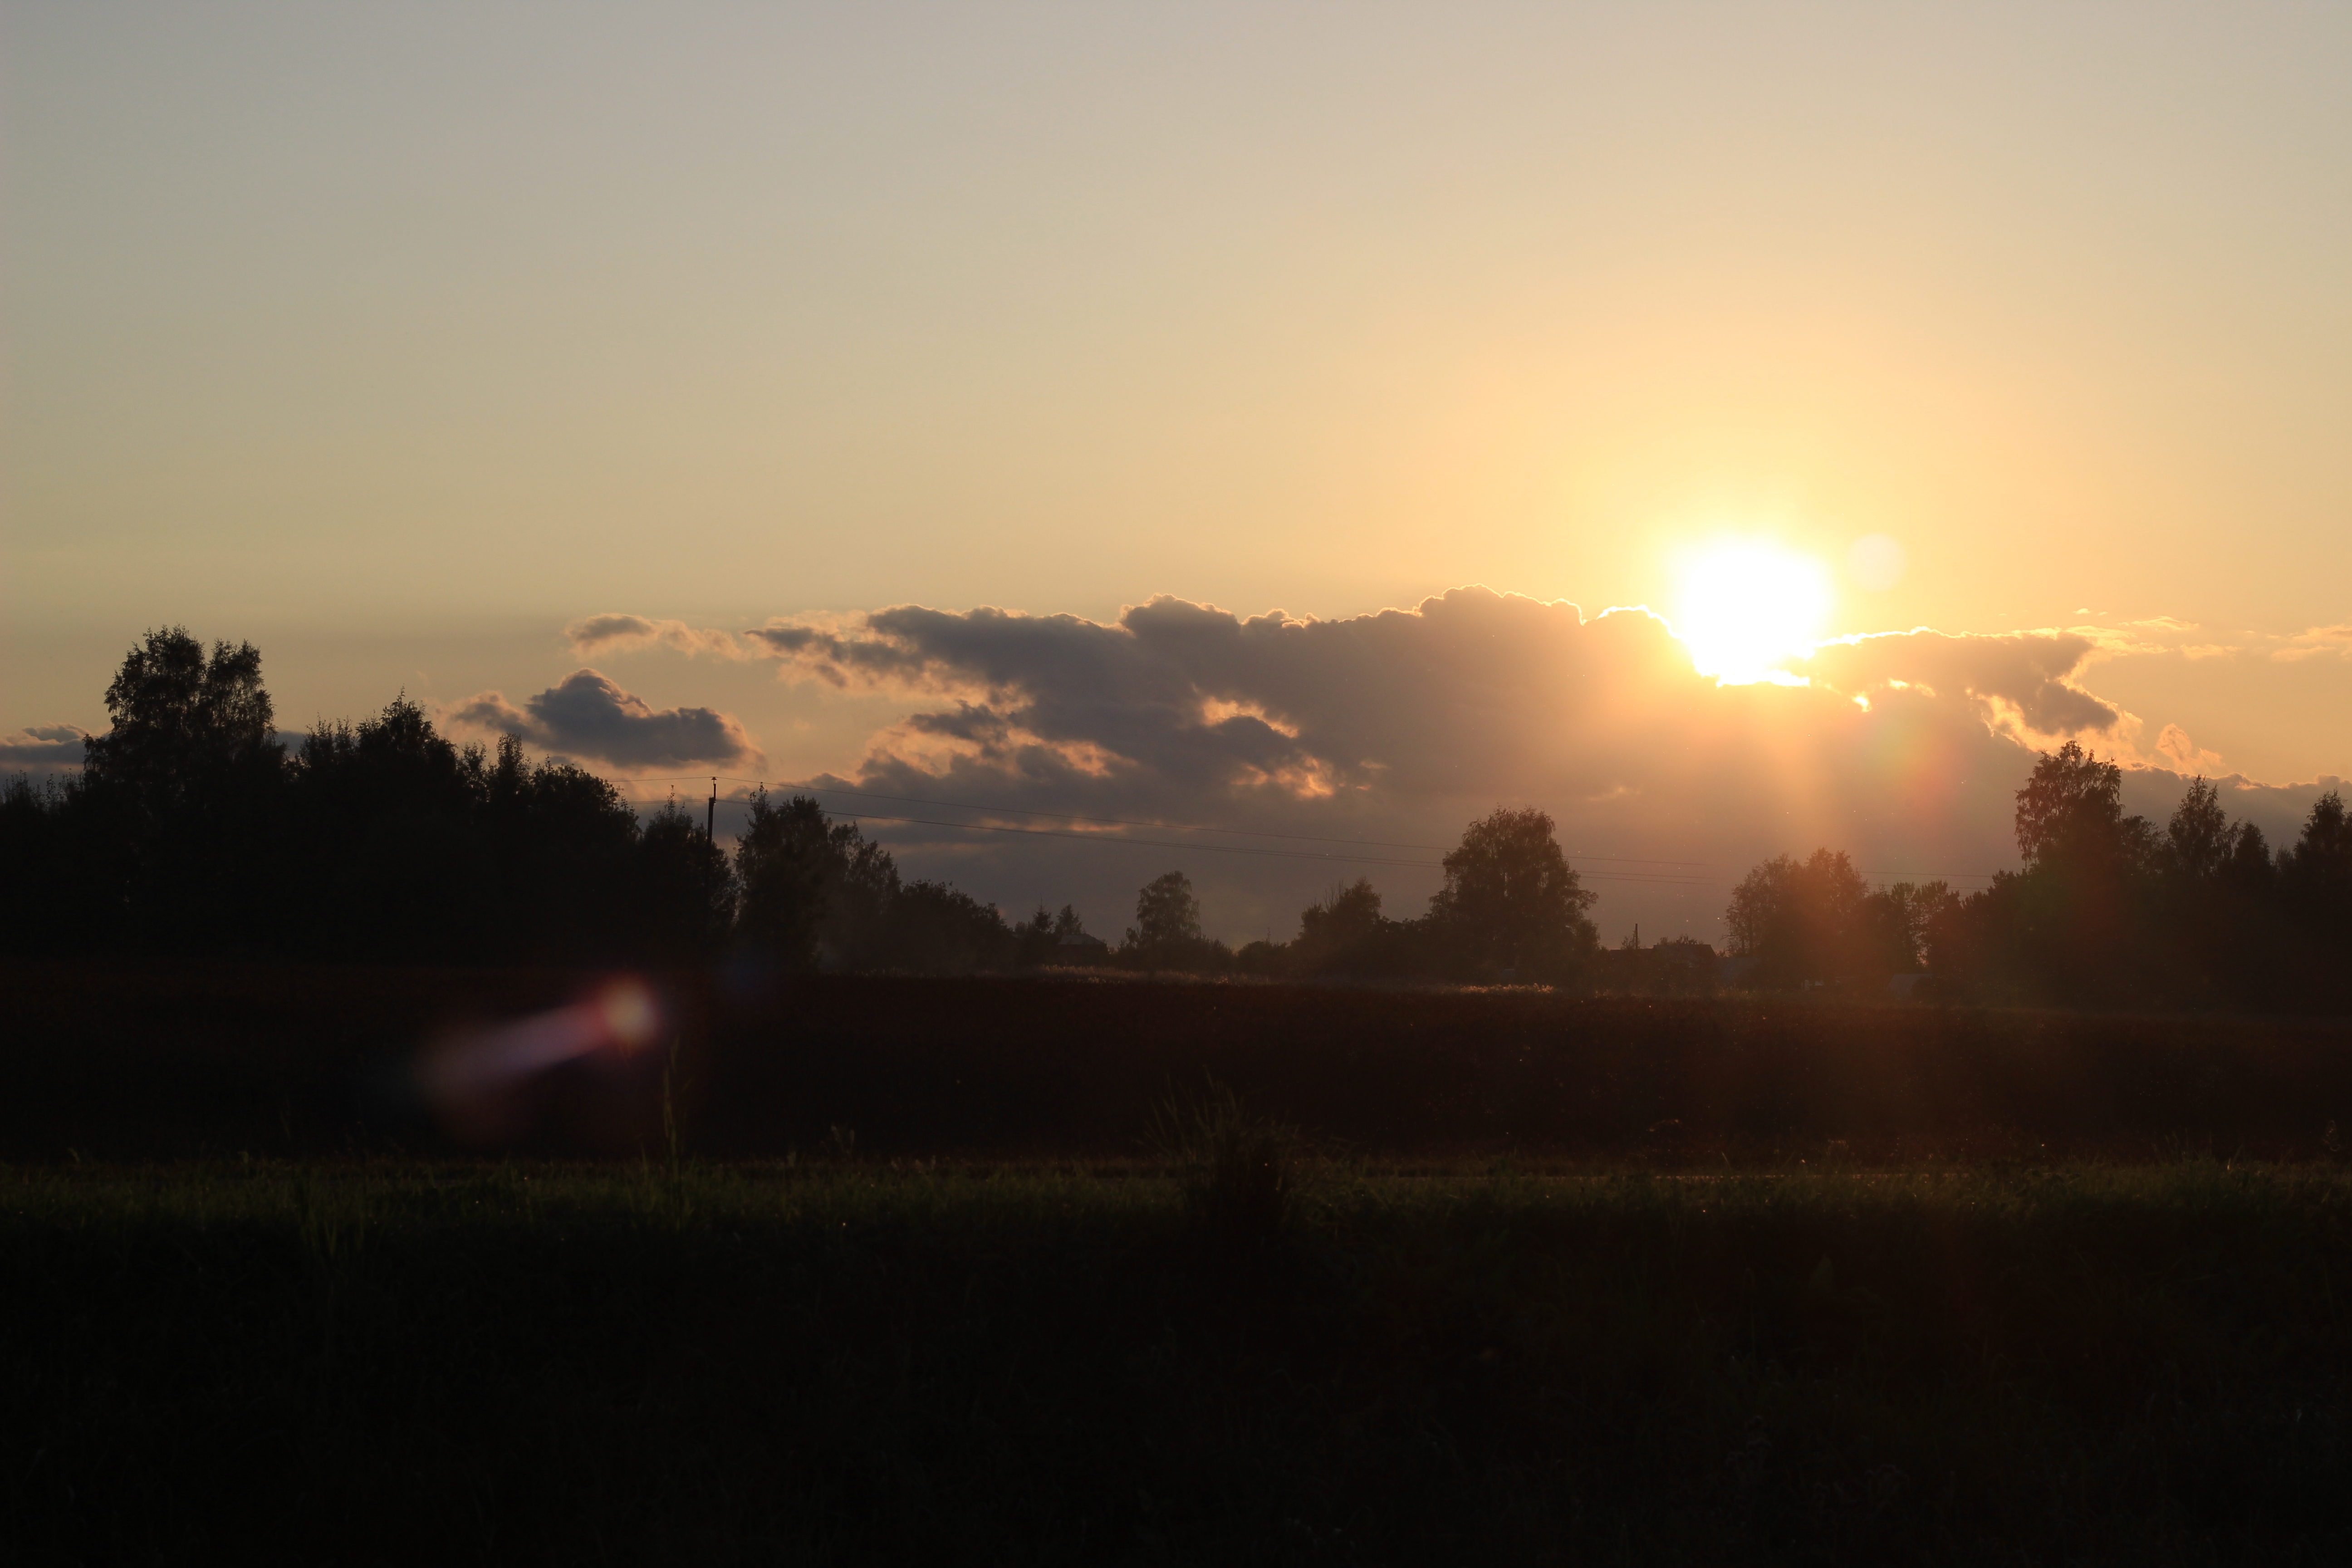
sky, sunset, sun, nature, field, meadow, trees, village, sunrise, atmospheric phenomenon, morning, evening, cloud, natural landscape, horizon, sunlight, tree, dawn, atmosphere, dusk, rural area, astronomical object, landscape, calm, afterglow, photography, plain, backlighting, red sky at morning, heat